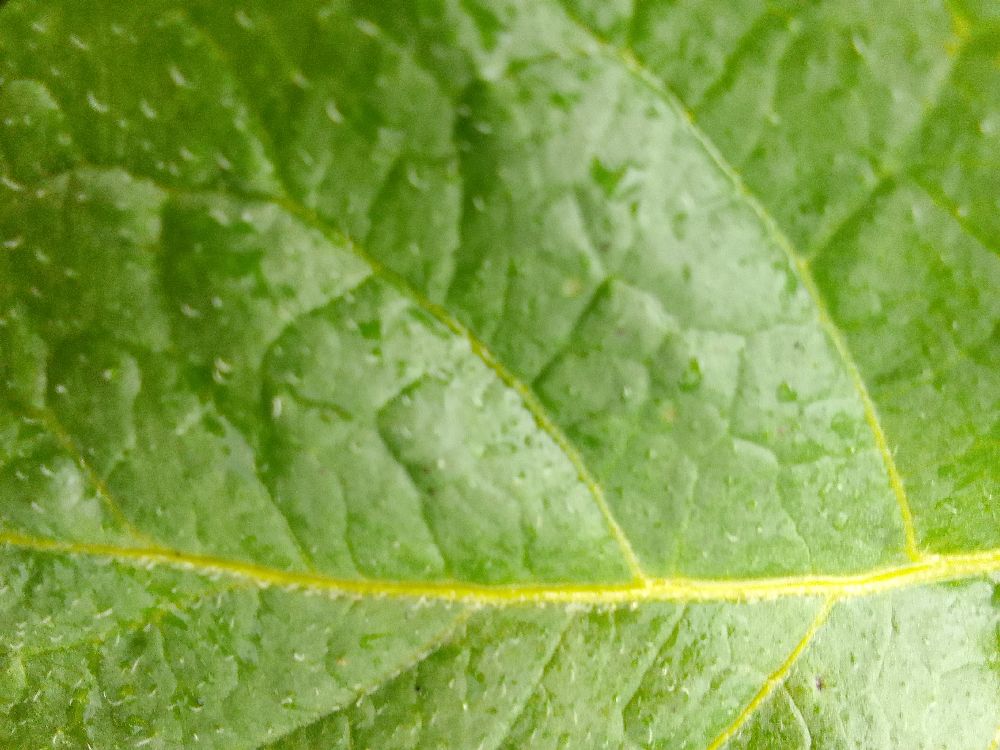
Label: Healthy